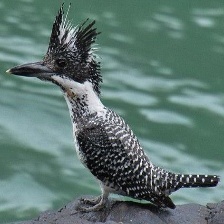
Species: CRESTED KINGFISHER
Scientific name: MEGACERYLE LUGUBRIS